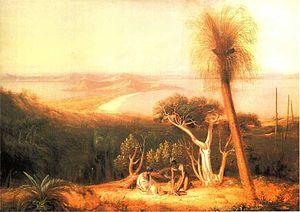
Cet article décrit l'histoire de l'état australien d'Australie-Occidentale. Peuplée probablement pendant plus de 40 000 ans par les seuls Aborigènes, le premier Européen à explorer l'Australie-Occidentale est le Néerlandais Dirk Hartog en 1616. Les origines de l'État commencent par l'établissement d'une colonie anglaise à King George Sound en 1826. L'Australie-Occidentale obtient le droit de former son gouvernement en 1889 avec un parlement bicaméral basé à Perth. Avec la fédération des colonies australiennes en 1901, l'Australie-Occidentale devient un État au sein de la structure fédérale d'Australie.